The Great Mecca Feast

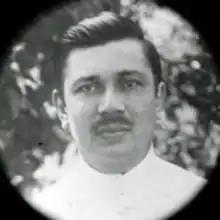
Krugers in a scene from the film

"The Great Mecca Feast" was filmed and produced by George Krugers. It was his first production under the banner of Krugers Filmbedrijf, which he had established after handling cinematography on "Loetoeng Kasaroeng" (1926) and directing "Eulis Atjih" (1927) for the Java Film Company. As the subject matter, he chose the hajj pilgrimage; the scholar Rukayyah Reichling argues that Krugers must have recognized the commercial viability of such a project, as Westerners were curious about Mecca while few Muslims of the Dutch East Indies were able to afford the journey. Support may have come from the major shipping companies of the Indies, which were looking to legitimize their role in transporting pilgrims; by 1928, some 50,000 pilgrims from the Indies made the journey every year.